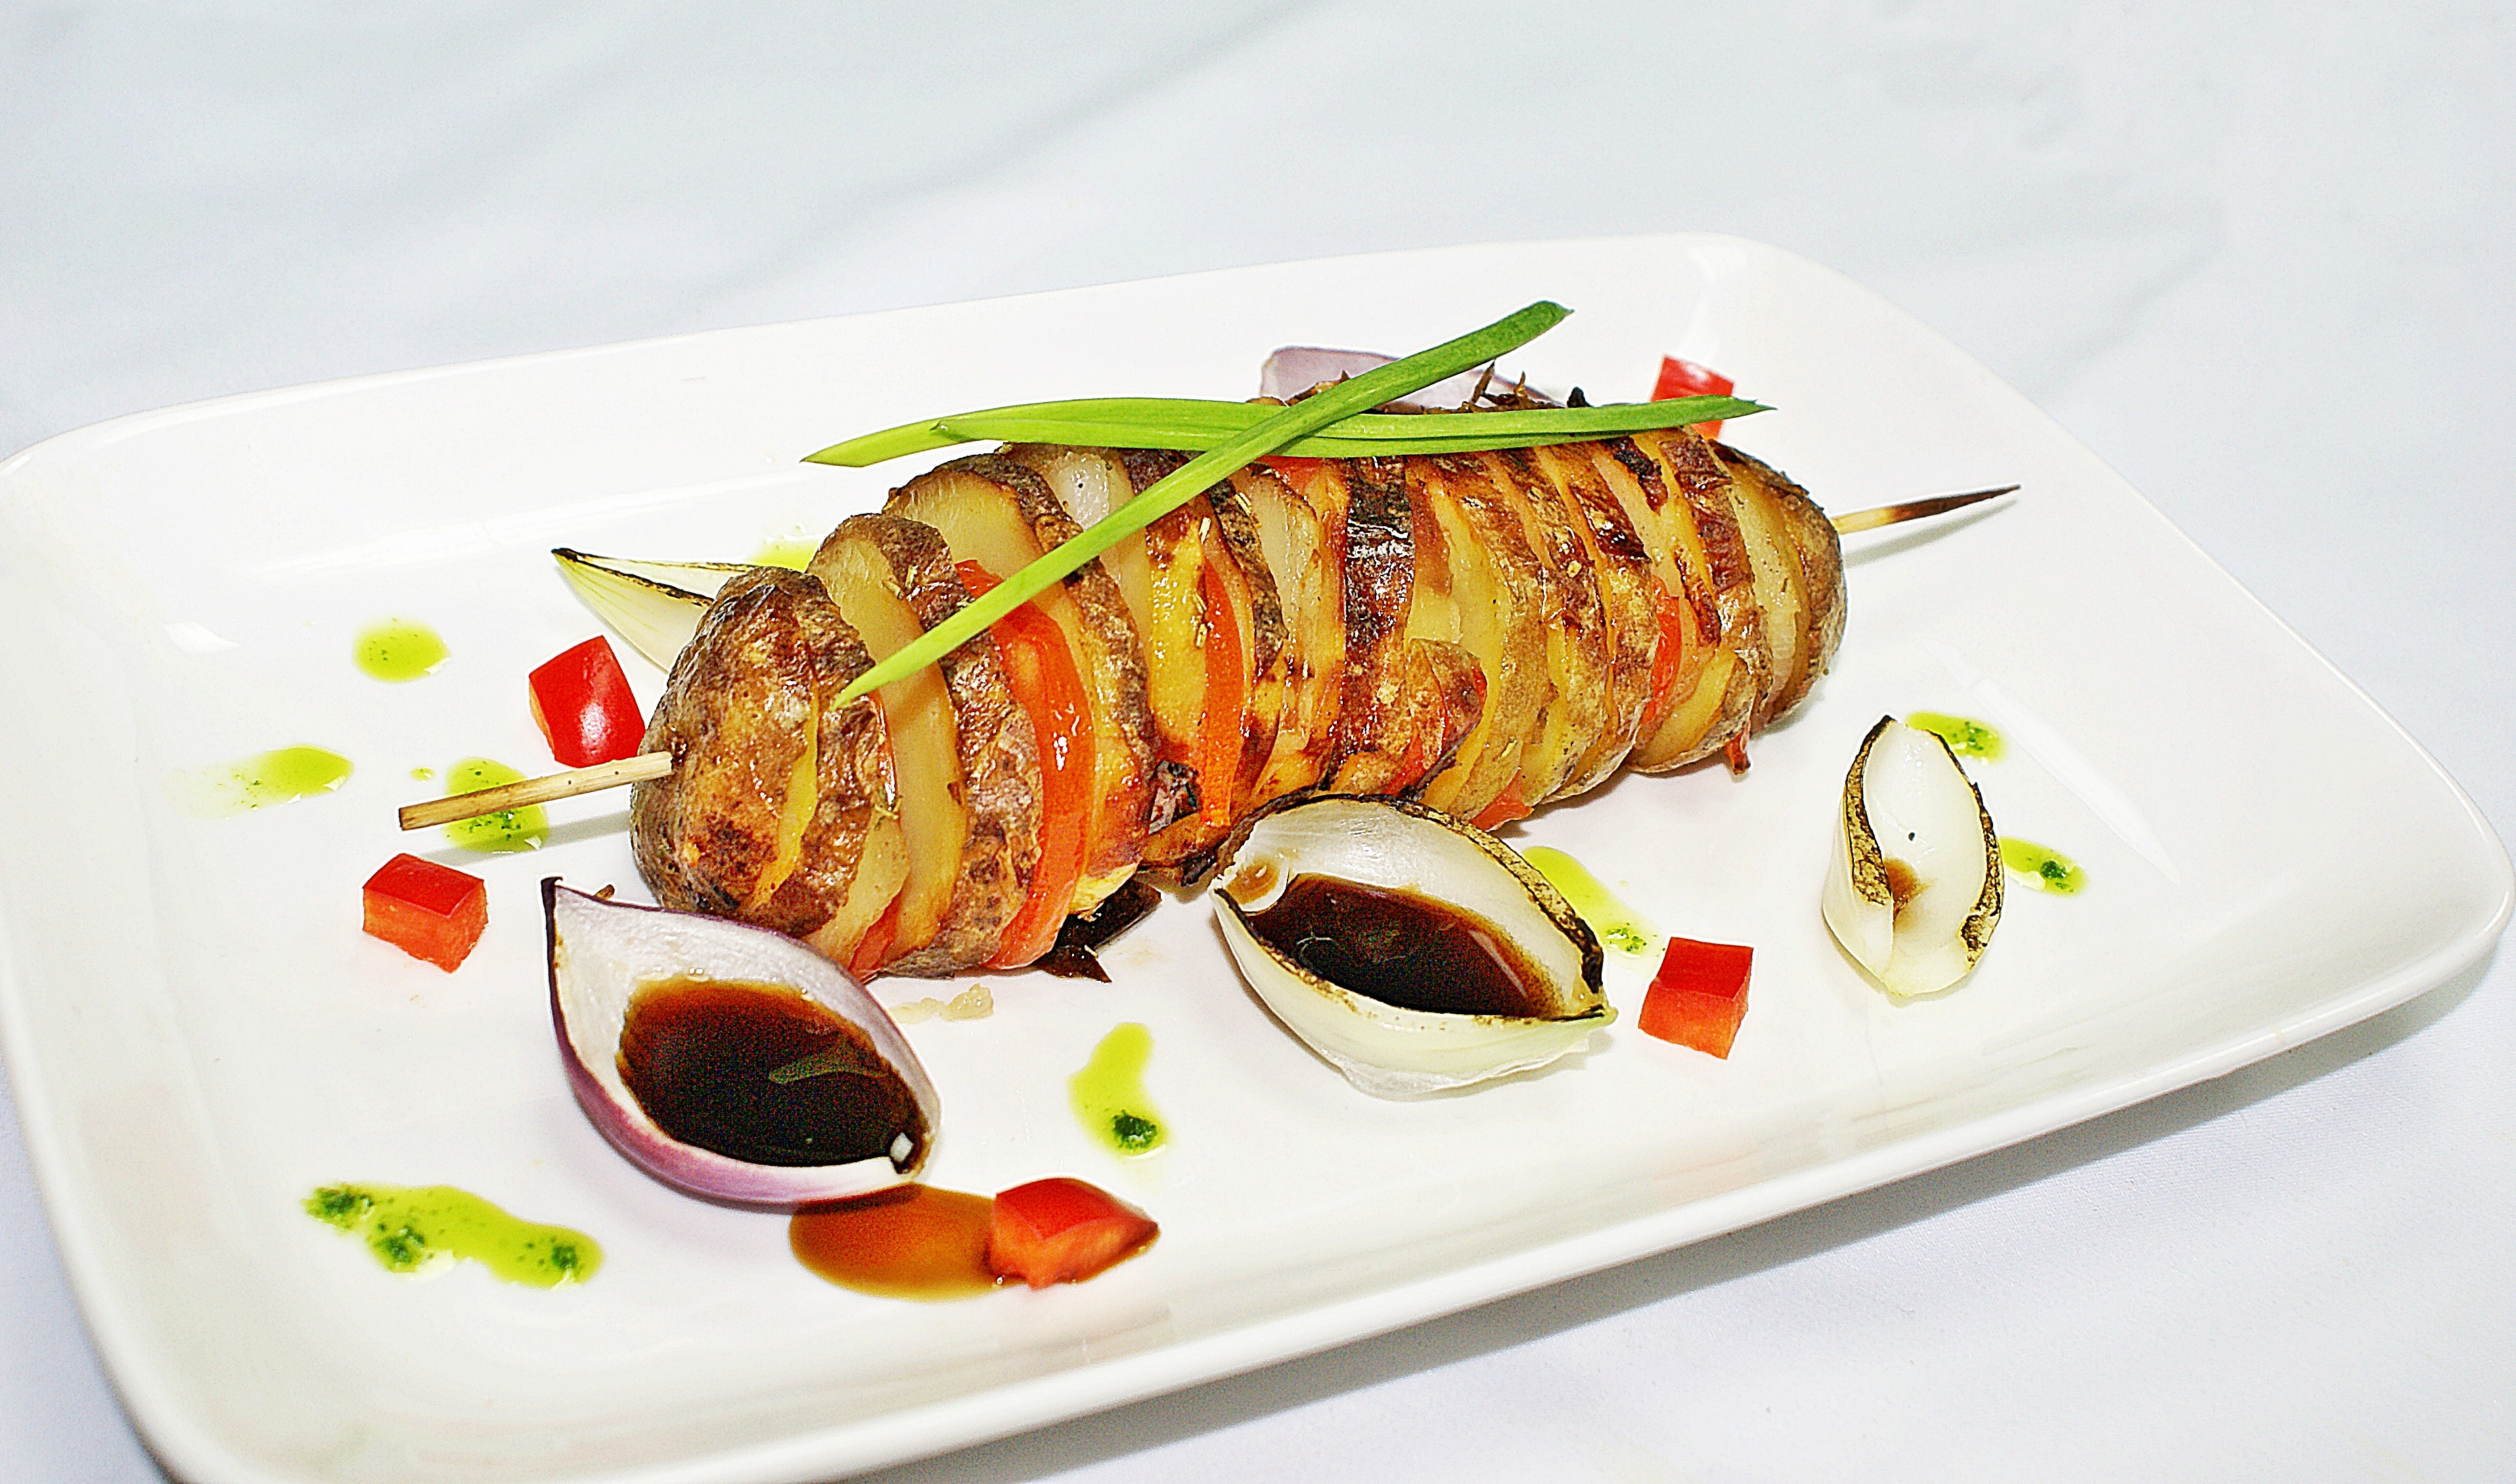
summer, vacation, dish, meal, food, produce, vegetable, fish, meat, cuisine, steak, fried, garnish, frying, coals, shish kebab, on the nature, mangal, katoshka, peknik